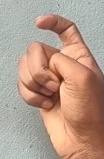
ASL sign: X